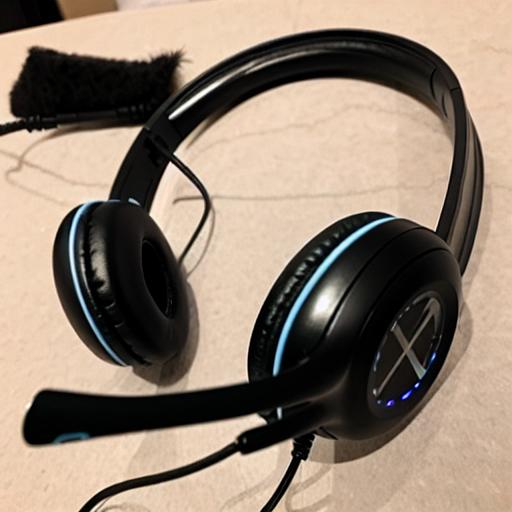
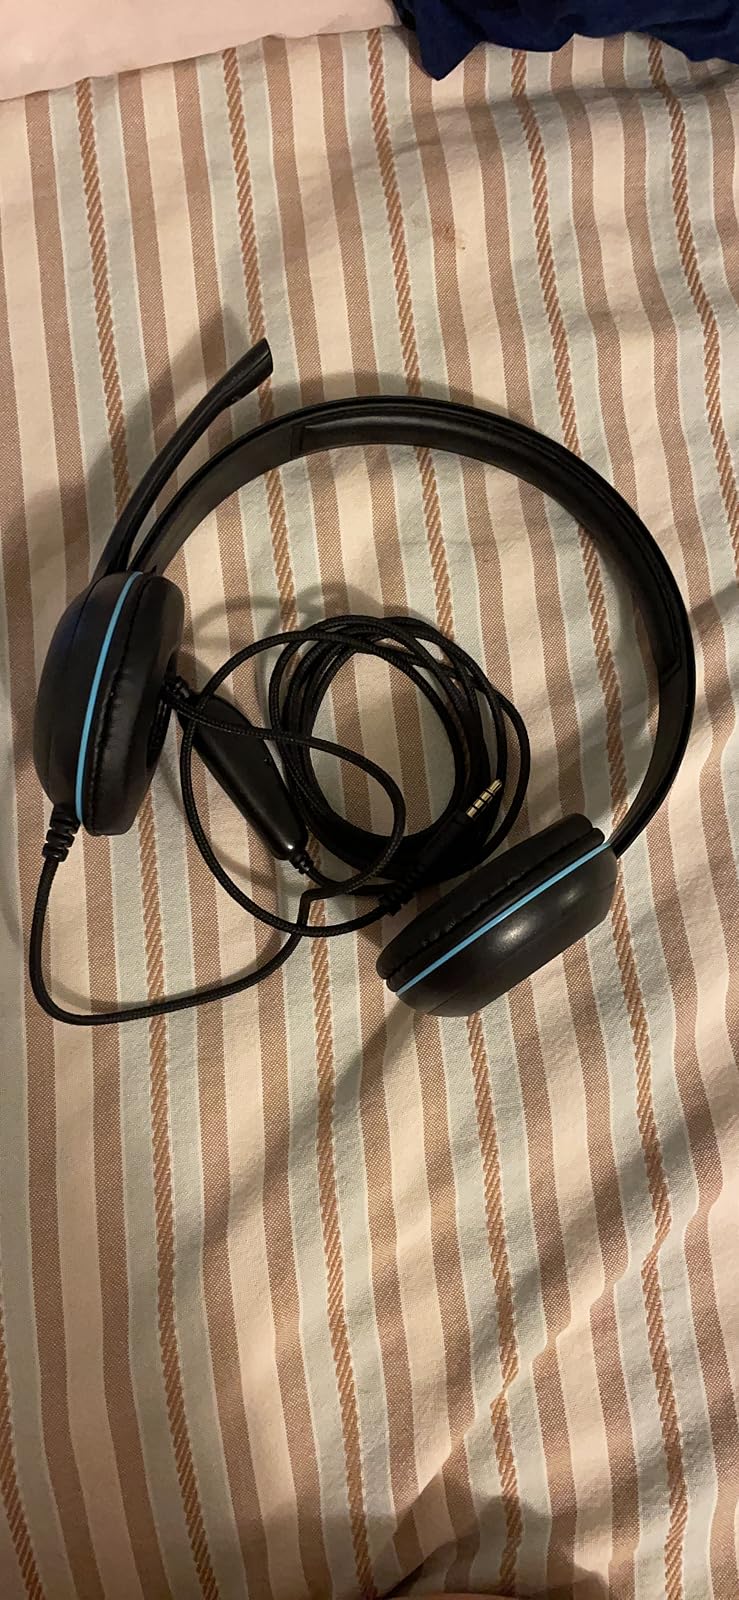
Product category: headphones
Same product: no